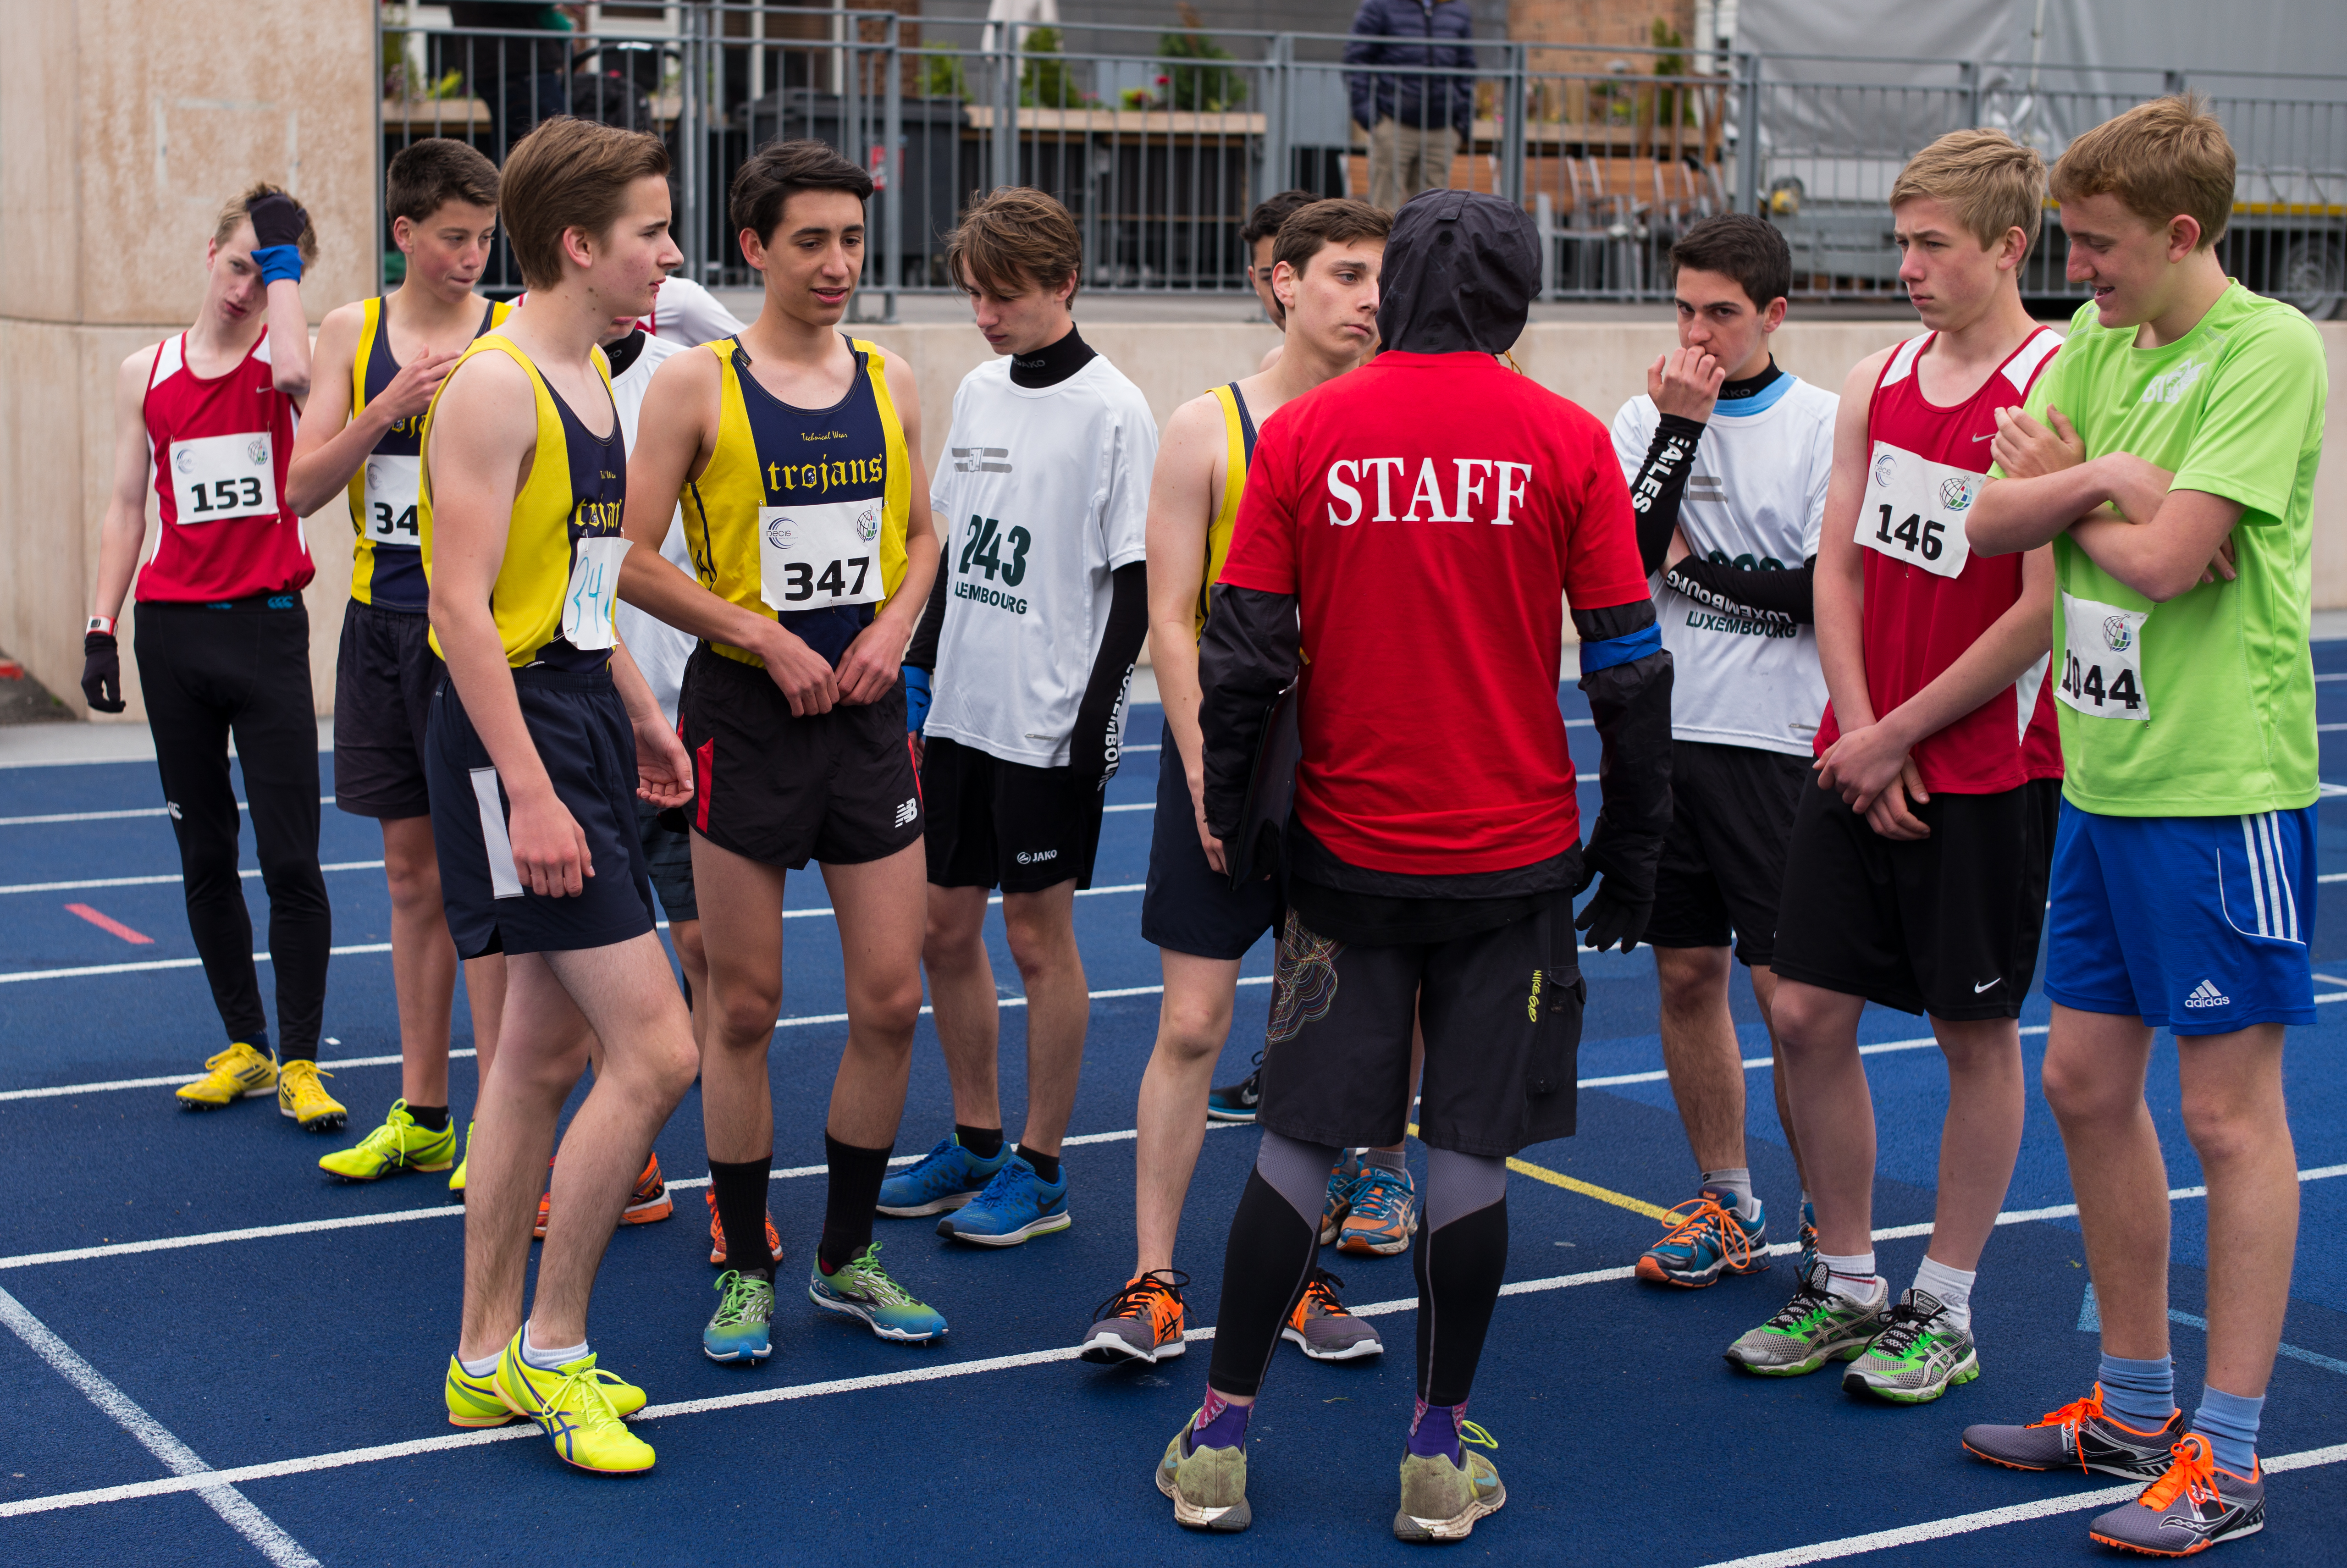
team, sports, endurance, athletics, sprint, physical exercise, human action, track and field athletics, middle distance running